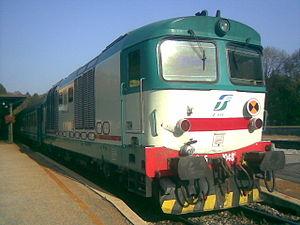
Les Locomotives D.445 sont les locomotives diesel-électriques les plus récentes et puissantes du parc roulant des Ferrovie dello Stato. Les FS en ont commandé 150 exemplaires en trois séries. Le réseau italien étant électrifié quasiment à 100%, les FS n'ont plus commandé ce type de matériel depuis 1988, date de la dernière livraison. Elles sont toujours en service en 2014.